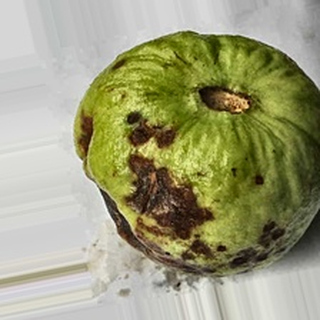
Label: guava_anthracnose